1961 Australian Tourist Trophy

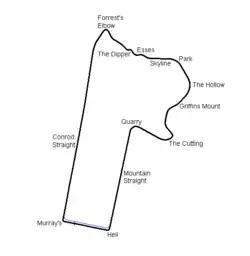
Layout of the Mount Panorama Circuit (1938-1986)

The 1961 Australian Tourist Trophy was a motor race open to Sports Cars and invited GT Cars, staged at the Mount Panorama Circuit near Bathurst in New South Wales, Australia on 1 October 1961. The race was organised by the Australian Racing Drivers Club. It was the fifth in a sequence of annual Australian Tourist Trophy races, and was recognized by the Confederation of Australian Motor Sport as the Australian championship for sports cars.